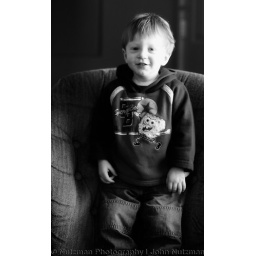
Henry standing in a chair enjoying the sunshine coming in the window on a beautiful day